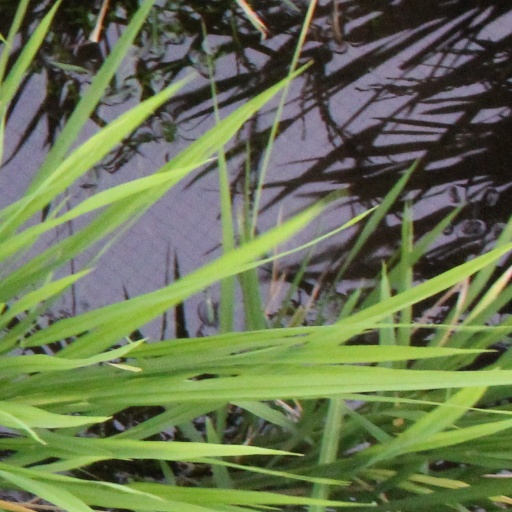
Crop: rice